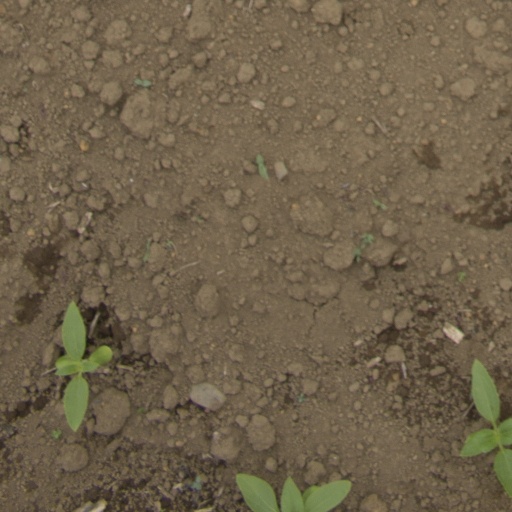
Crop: Jerusalem artichoke